Midway (2019 film)

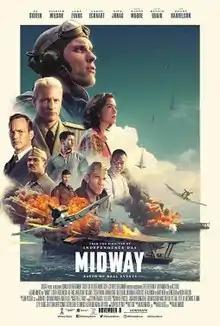
Theatrical release poster

Midway is a 2019 war film directed by Roland Emmerich, produced with Harald Kloser, and written by Wes Tooke. The film covers the first six months in the Pacific Theater of World War II, from the Attack on Pearl Harbor to the titular Battle of Midway. The film stars Ed Skrein, Patrick Wilson, Luke Evans, Aaron Eckhart, Nick Jonas, Mandy Moore, Dennis Quaid, Tadanobu Asano, Darren Criss, and Woody Harrelson.